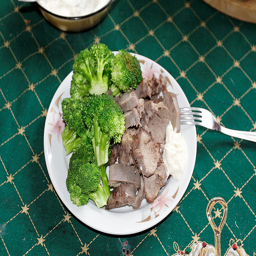
A plate on a table with broccoli and meat
A white plate topped with meat and broccoli.
broccoli and some meat on a white plate
some broccoli and some other food on a plate
A plate full of sliced meat and broccoli.